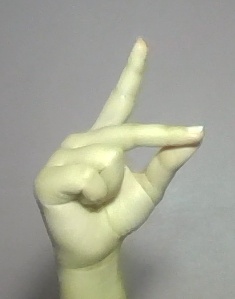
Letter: ta